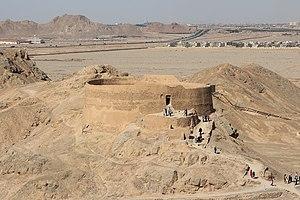
La Tour du silence du côté ouest, Yazd, Iran
Une tour du silence ou dakma est une structure circulaire surélevée utilisée pour les rites funéraires des zoroastriens. Elle permet au corps du défunt de ne pas se décomposer à même le sol, mais d'entrer en putréfaction en hauteur. Parfois voué à être en partie décharné par des animaux, les restes osseux sont prélevés une fois les chairs décomposées.